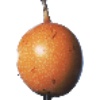
Label: Granadilla 1